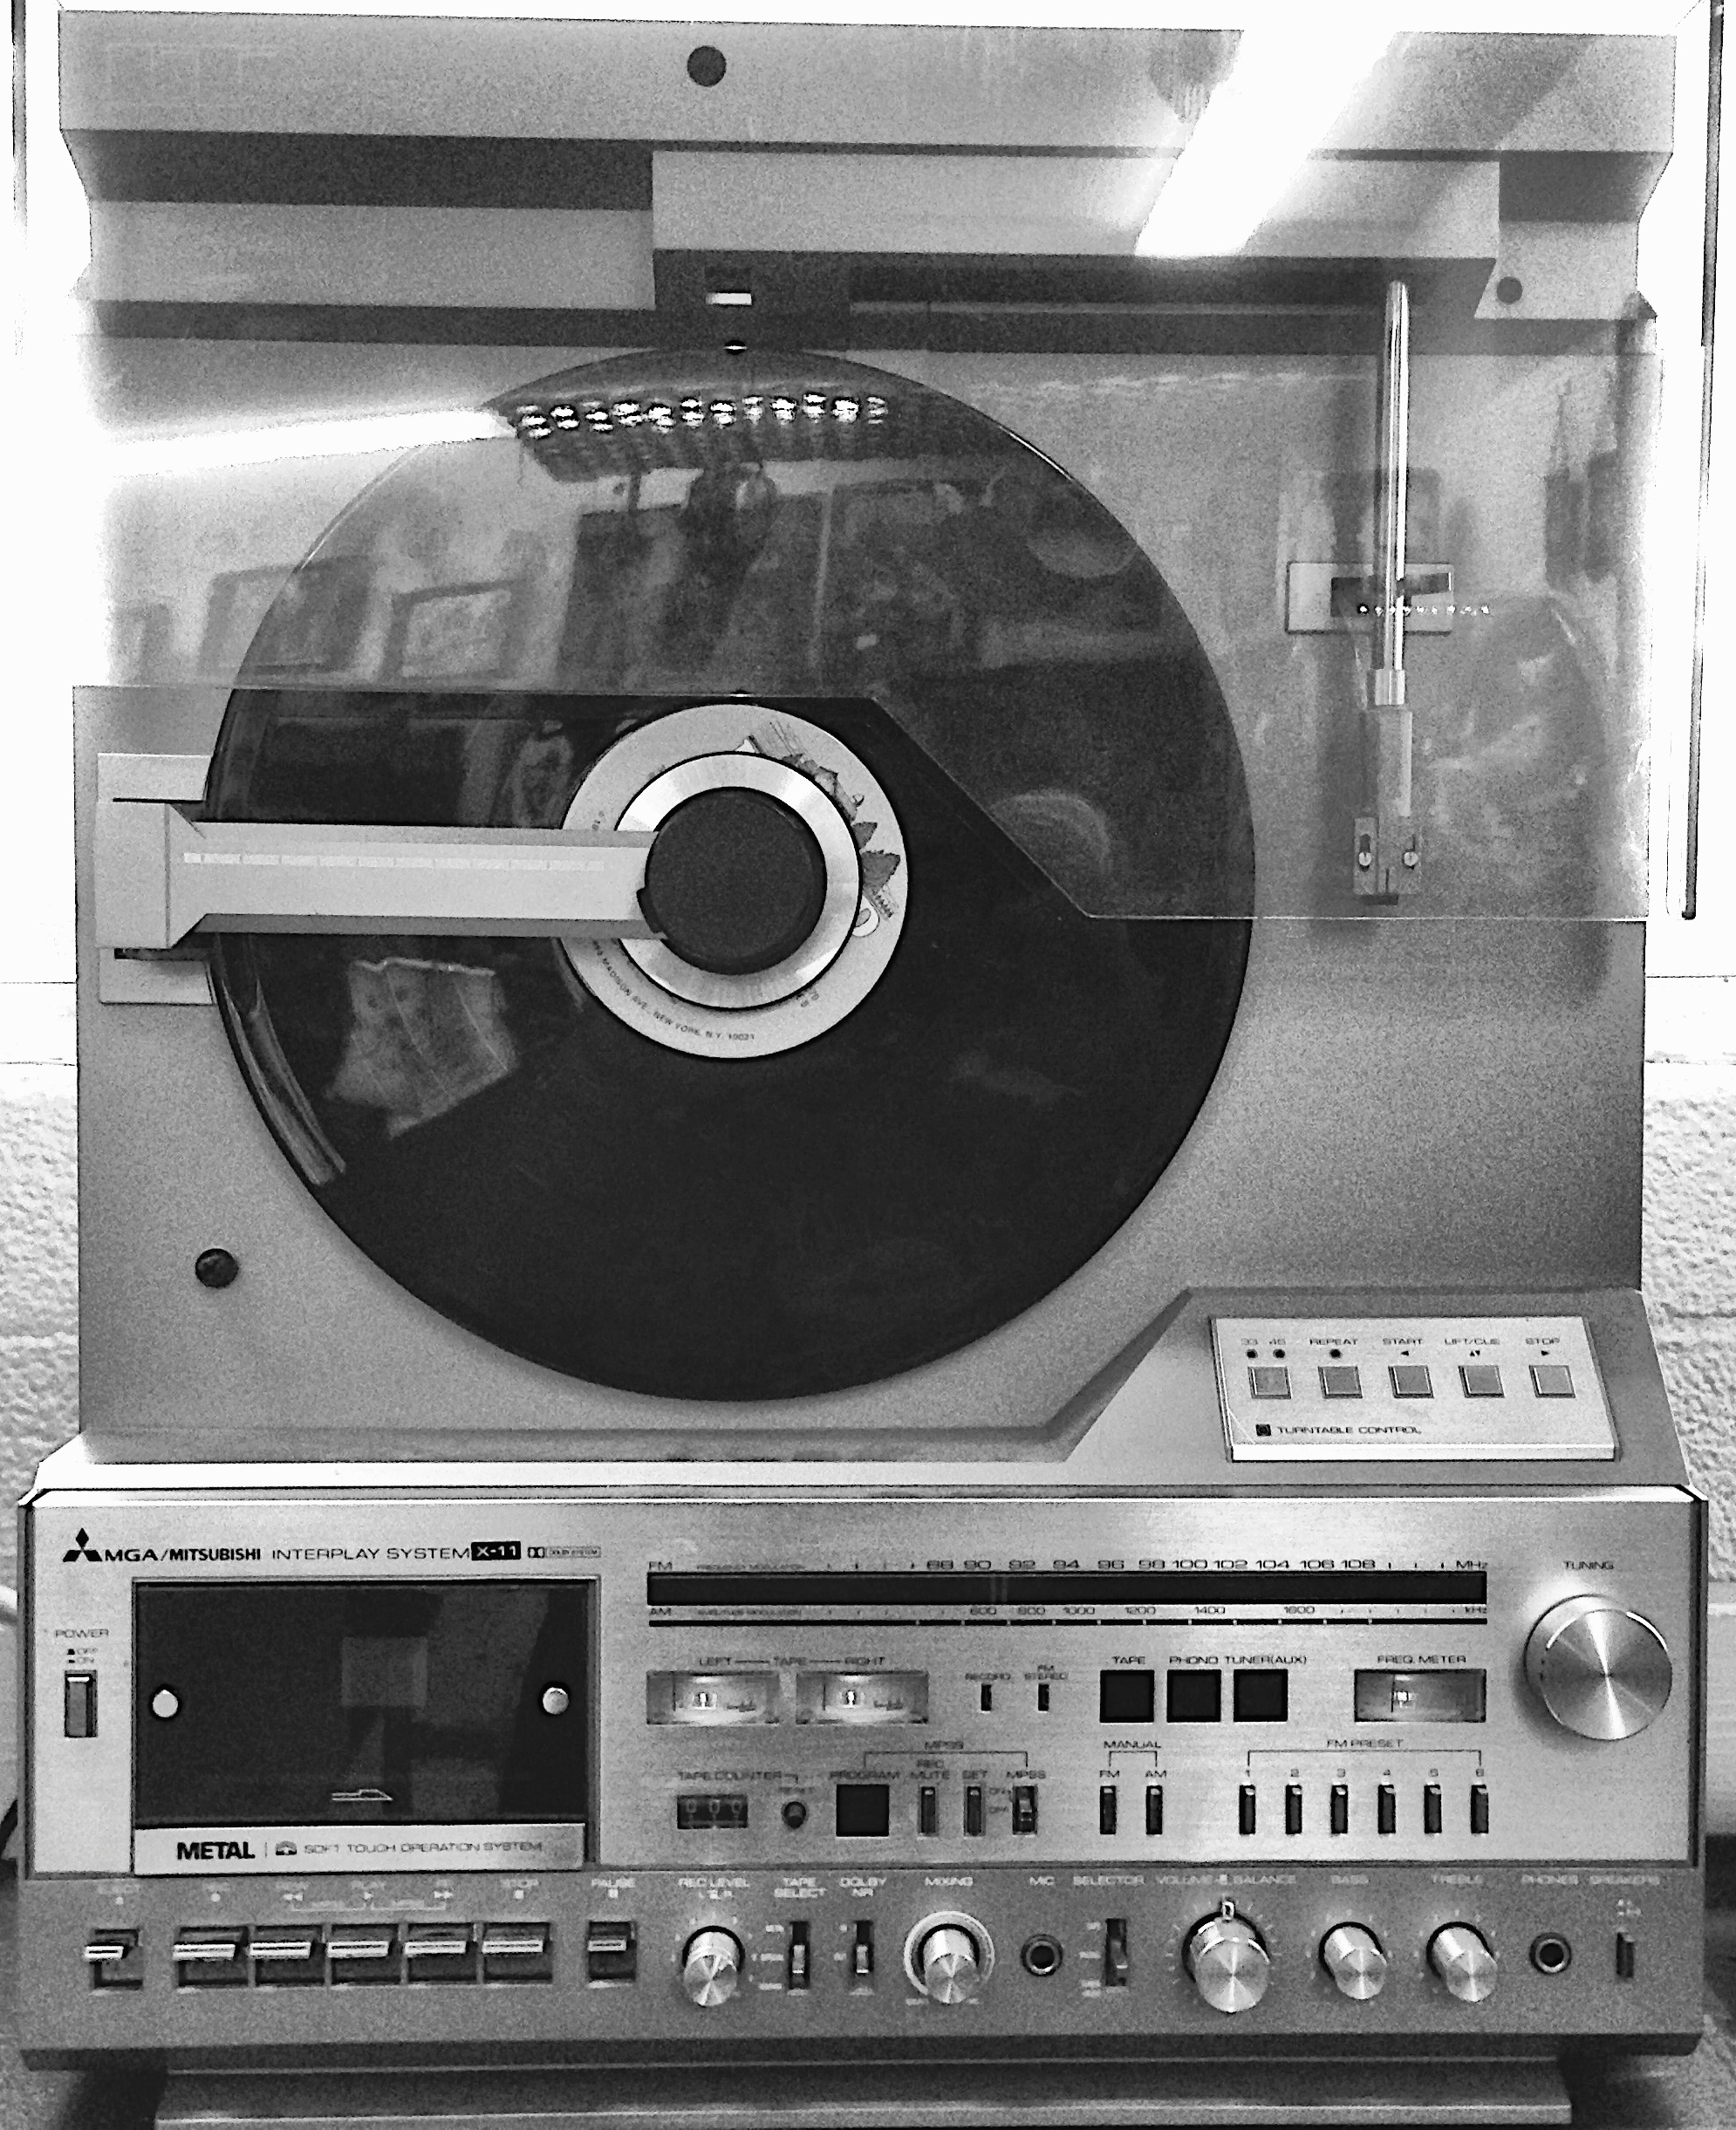
turntable, black and white, technology, electronics, audio, cassette, compact disc